Punjabi culture

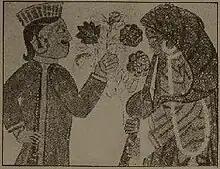
Fresco depicting a dalliance scene from Jandwal temple in Hoshiarpur district

Religious-themed murals are often found at religious shrines, such as Hindu and Sikh temples. Scenes from Indic mythology, such as the "Mahabharata", are commonly found, an example being the unveiling of "Draupadi".